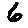
Label: 6